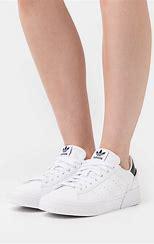
Brand: Adidas
Model: Court Tourino